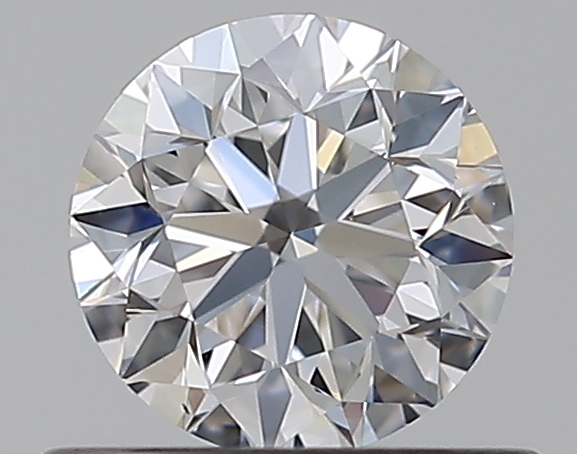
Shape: round
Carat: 0.5
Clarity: VS2
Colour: D
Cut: VG
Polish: EX
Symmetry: EX
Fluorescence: N
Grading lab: GIA
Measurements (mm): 4.95 x 4.97 x 3.18